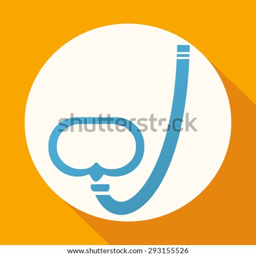
person on white circle with a long shadow